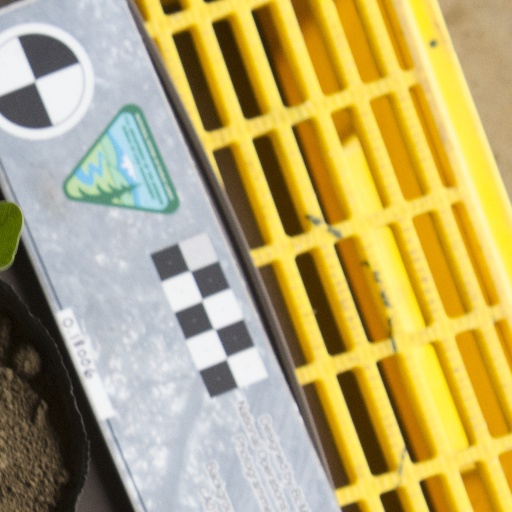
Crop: soybean